Bastetani

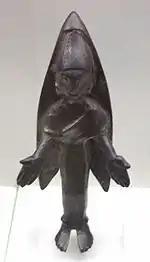
Bronze votive feminine figure of the Bastetani

The Bastetani or Bastuli were an ancient Iberian (pre-Roman) people of the Iberian Peninsula (the Roman Hispania). They are believed to have spoken the Iberian language. The relationship between the Iberian Bastetani and the Tartessian Mastieni (who lived in Mastia, on the southeastern coast of the peninsula) is not entirely clear.